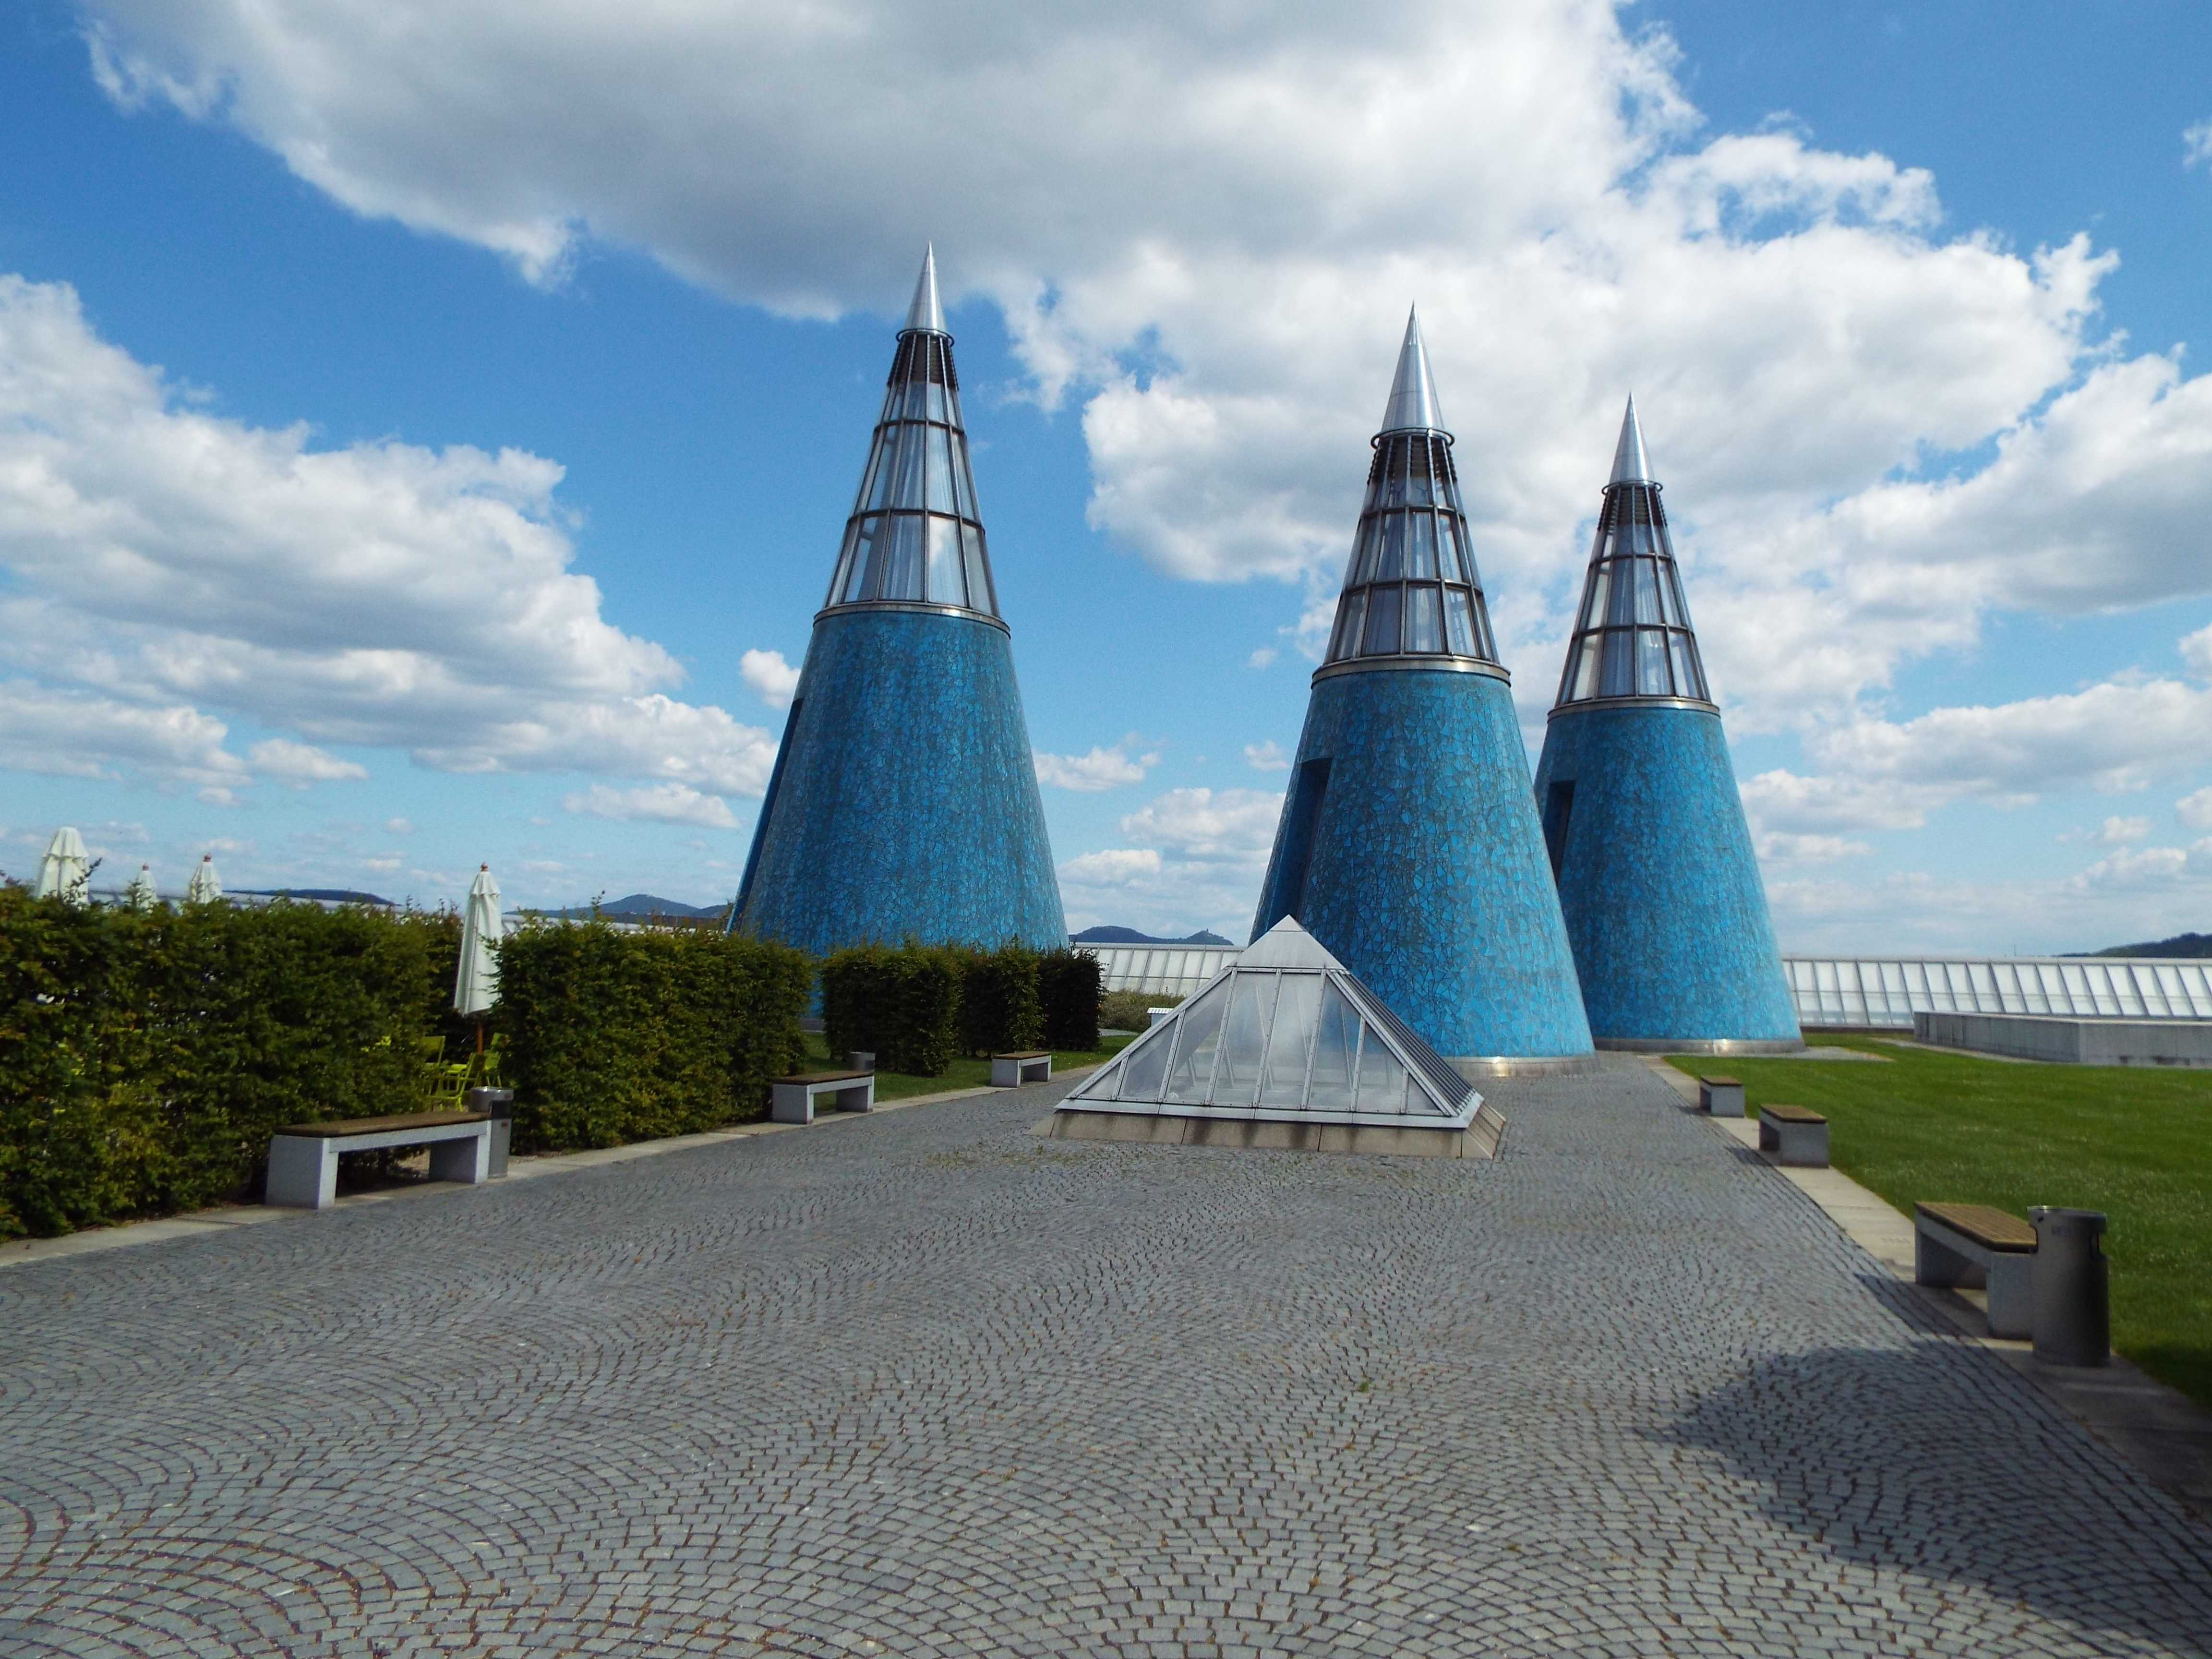
building, tower, museum, park, landmark, place of worship, spire, pyramids, skylights, federal art hall